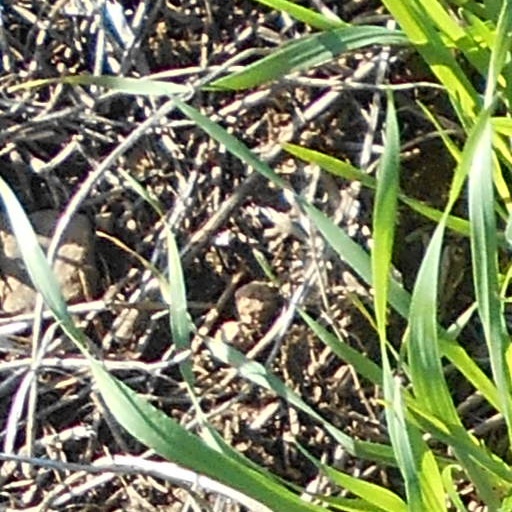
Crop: wheat